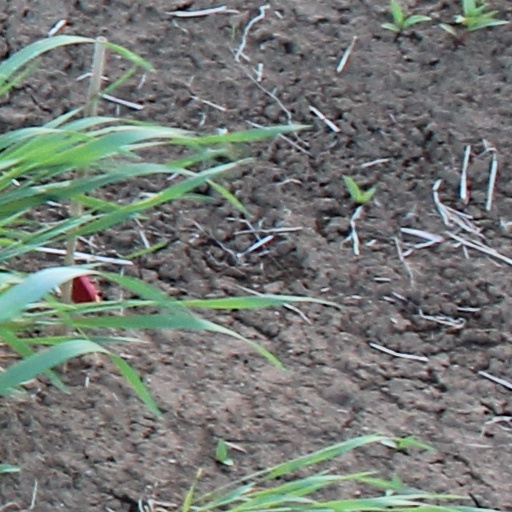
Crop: wheat